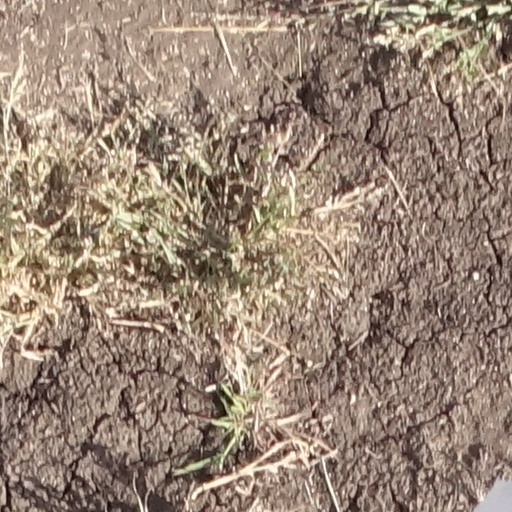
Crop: sorghum